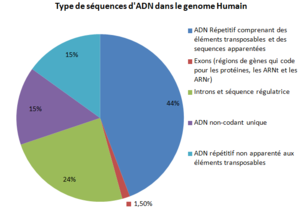
Types de séquences d'ADN dans le génome Humain
L’ADN non codant ou ADN intergénique, parfois appelé improprement ADN poubelle ou ADN satellite, désigne l’ensemble des séquences du génome qui ne sont pas traduites en protéines. Une proportion très importante de la plupart des génomes eucaryotes est composée de cette classe d’ADN dont les fonctions biologiques sont mal connues et qui a été en partie sous-estimée.